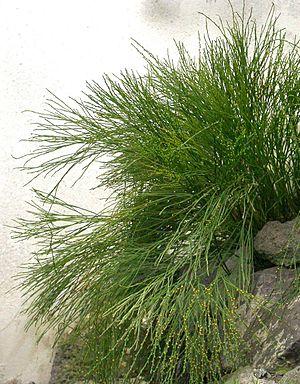
Psilotum nudum est une espèce appartenant à la division des Psilophyta. Il s'agit de la seule plante vasculaire ne présentant visiblement ni feuilles, ni fleurs, ni racines.